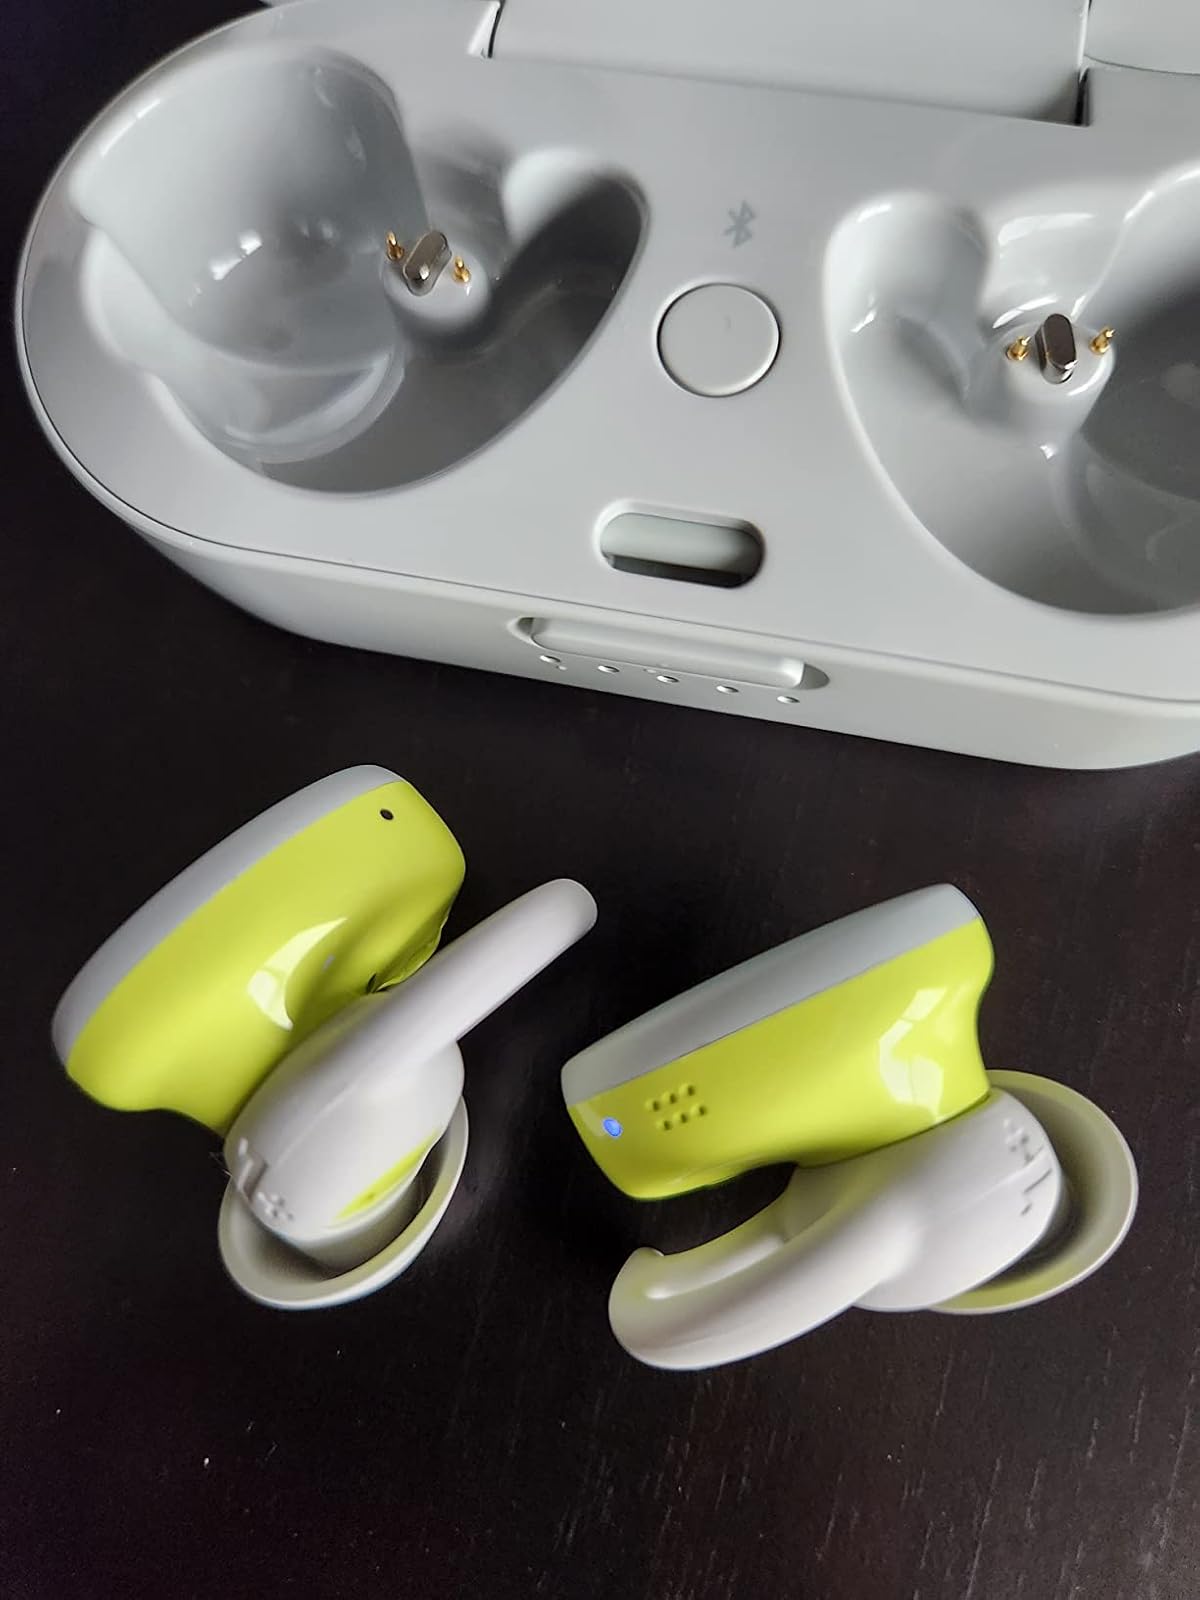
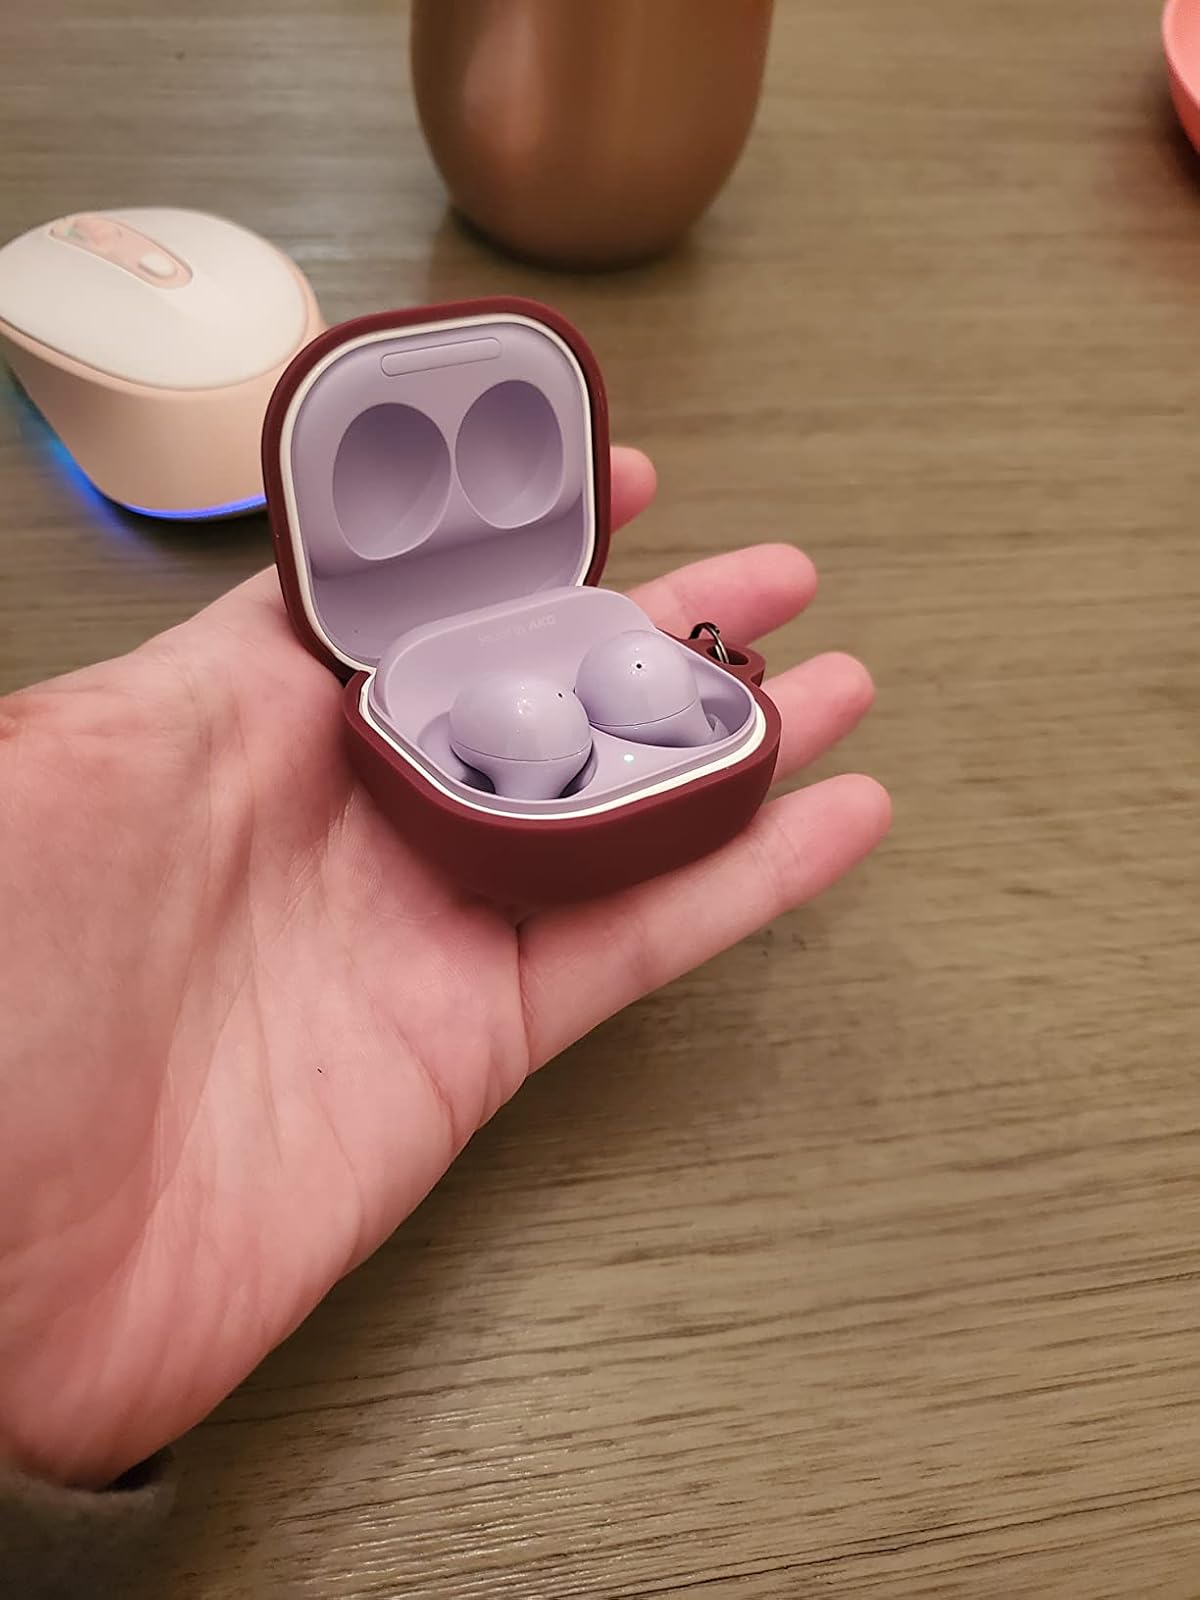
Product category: earbuds
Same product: no